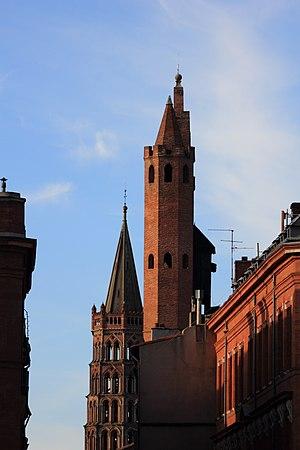
La rue du Taur à Toulouse: Tour de Notre dame du Taur et clocher de la basilique Saint-Sernin
La rue du Taur est une rue du centre historique de Toulouse, en France. Elle traverse le quartier Arnaud-Bernard, depuis la place du Capitole jusqu'à la place Saint-Sernin, dans le secteur 1 de la ville. Elle appartient au secteur sauvegardé de Toulouse.